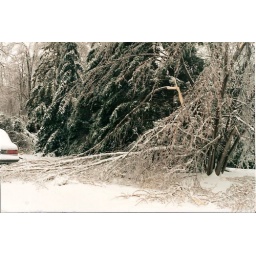
The neighbours (The Beauchemins) with their car narrowly missing being damaged by our trees coming down on them.